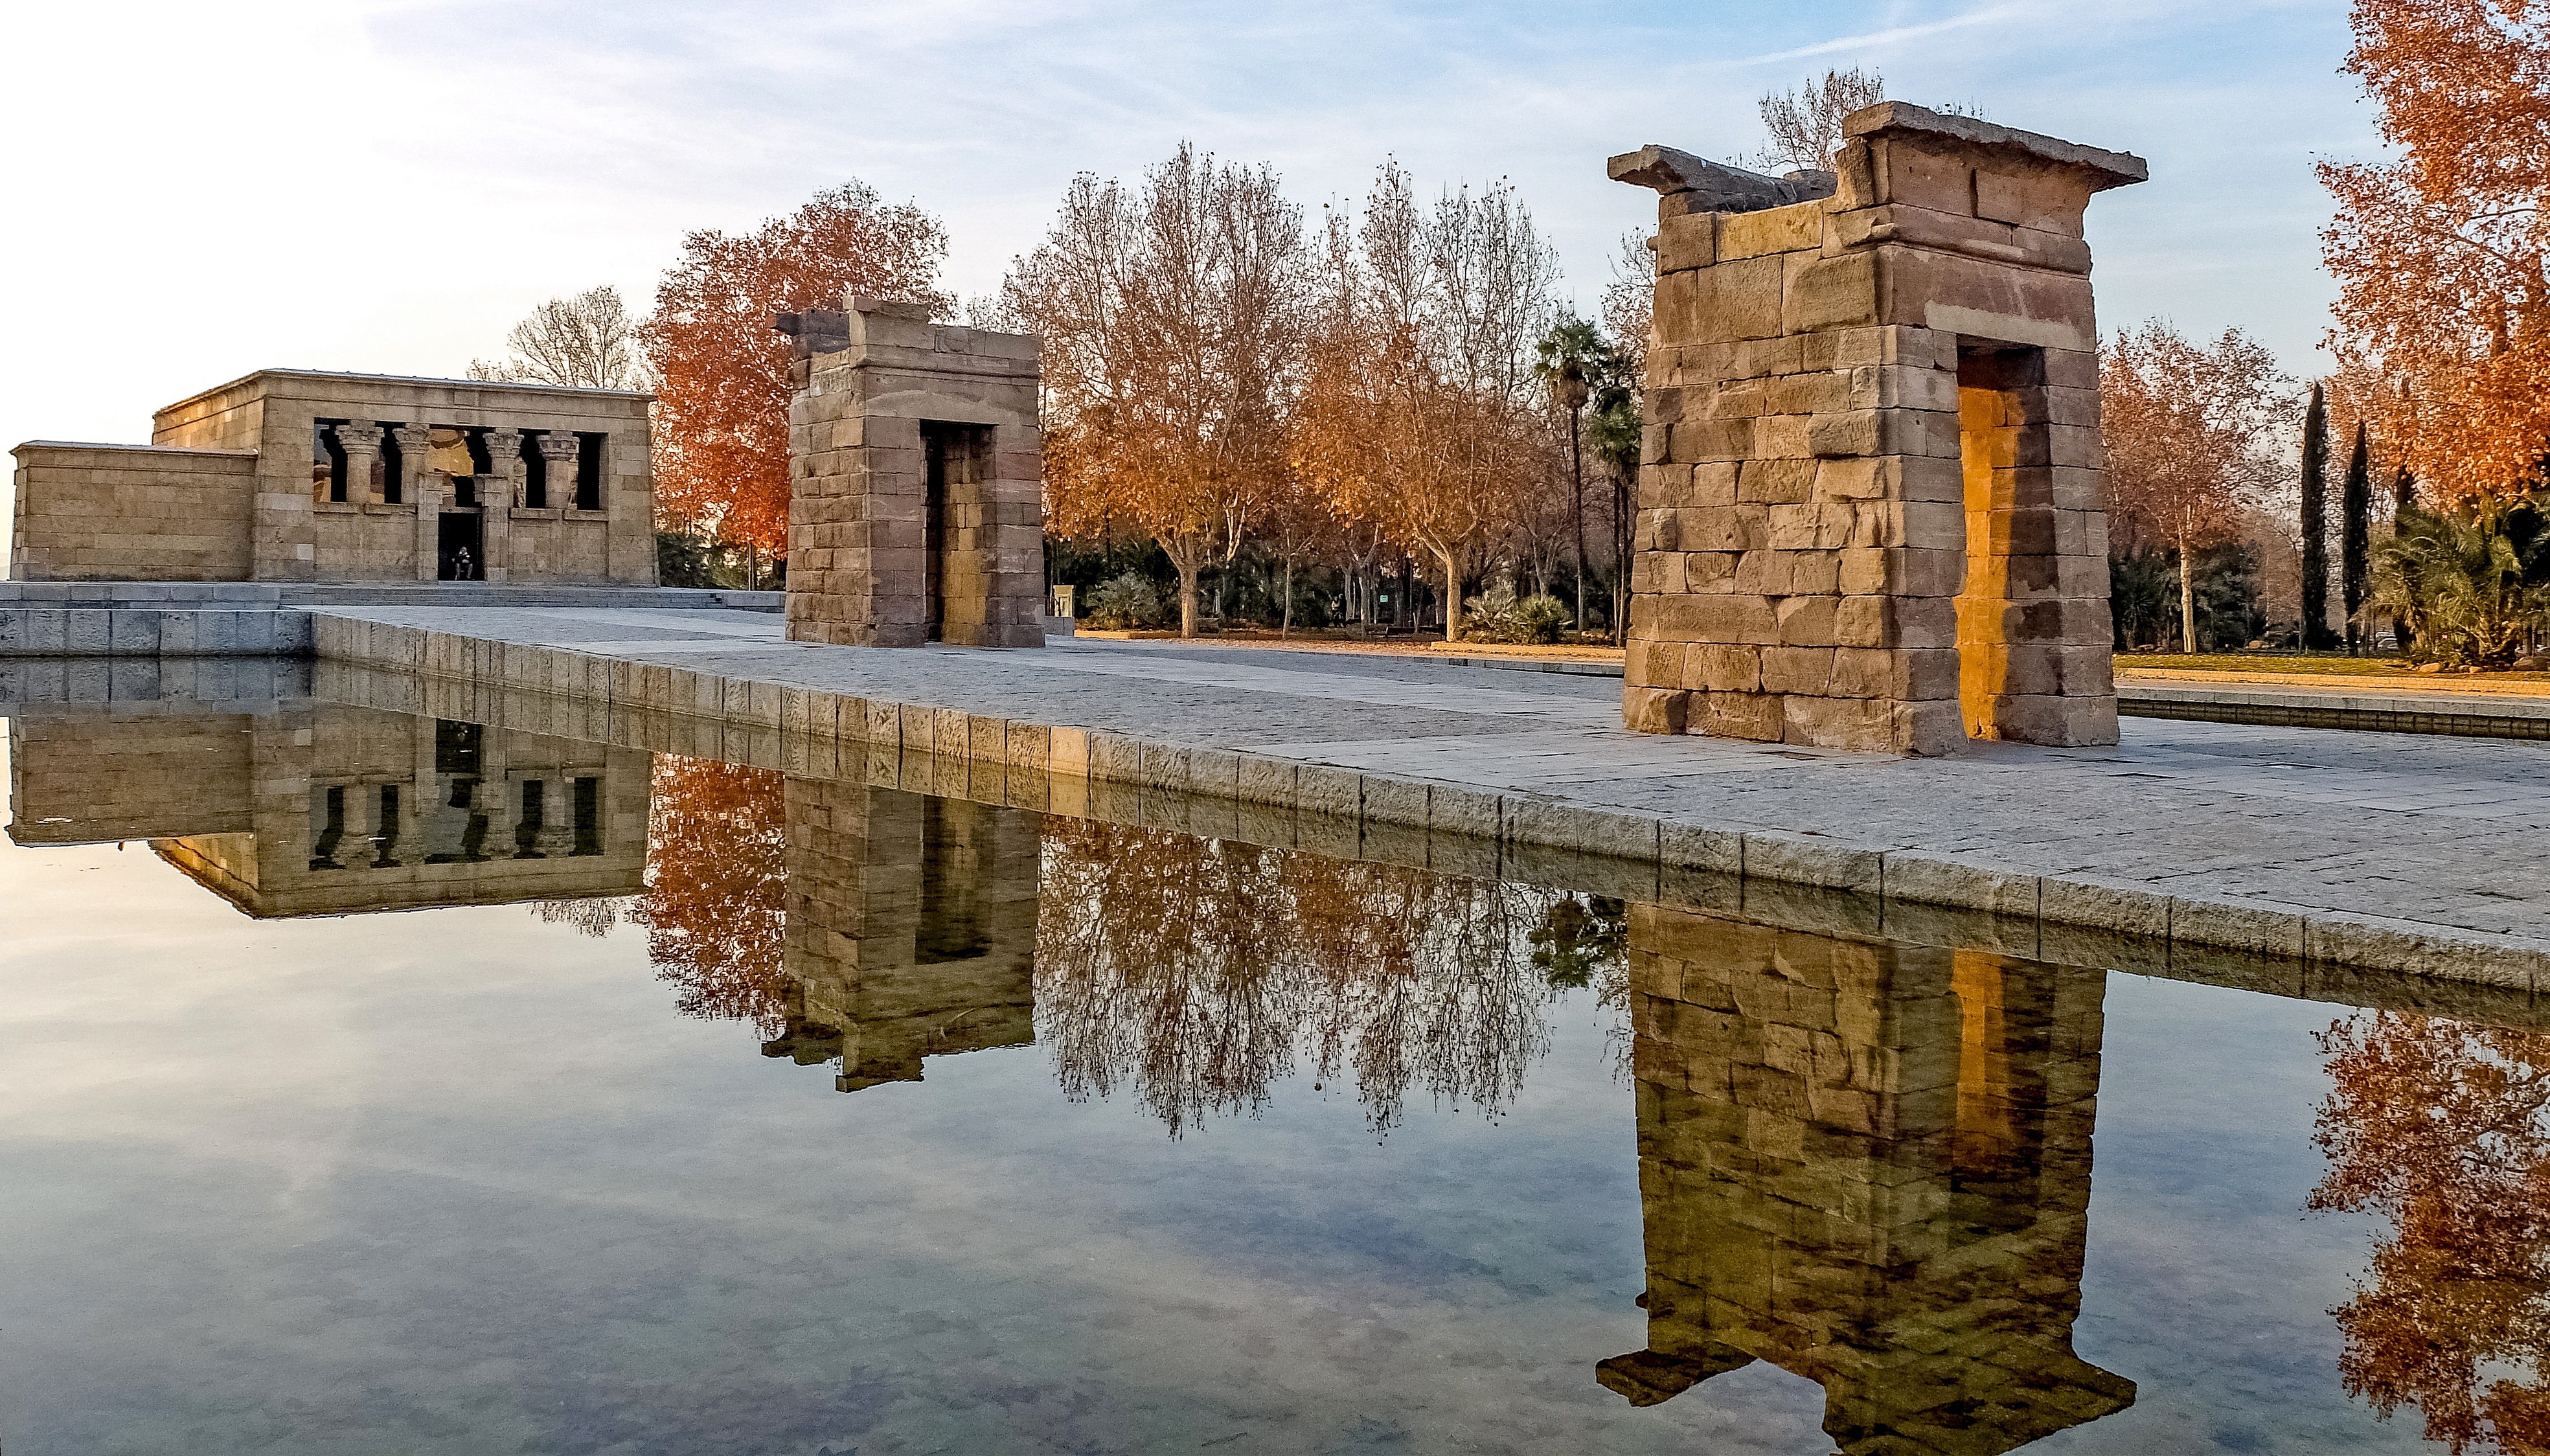
architecture, bridge, chateau, palace, monument, arch, reflection, autumn, landmark, waterway, spain, temple, madrid, estate, debod, amon